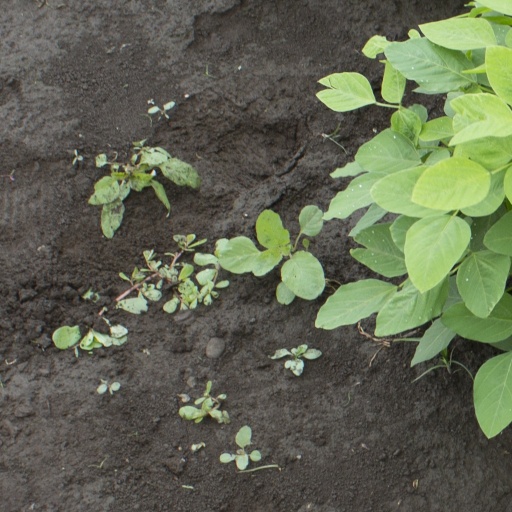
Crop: soybean